List of Southern League no-hitters

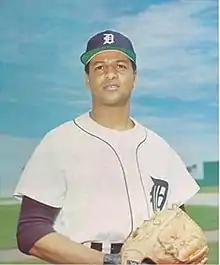
Les Cain pitched a no-hitter with the Montgomery Rebels on July 22, 1967.

Since the foundation of the Southern League in 1964 its pitchers have thrown 101 no-hitters, which include four perfect games. Of these no-hitters, 52 were pitched in games that lasted at least the full nine innings, while 49 were pitched in games shortened due to weather or that were played in doubleheaders, which are typically seven innings. Only two of the league's four perfect games were tossed in full nine-inning games. Thirty no-hitters were combined—thrown by two or more pitchers on the same team.